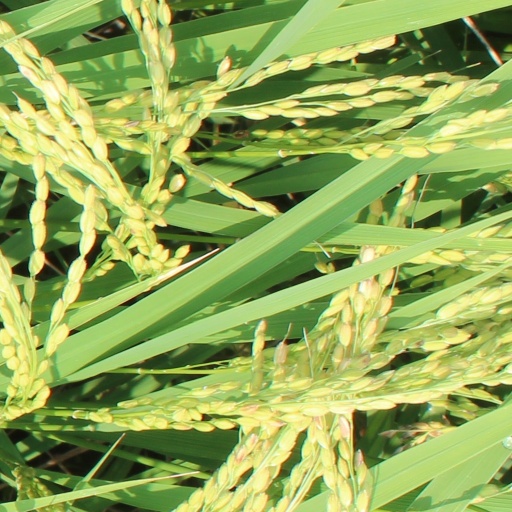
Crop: rice